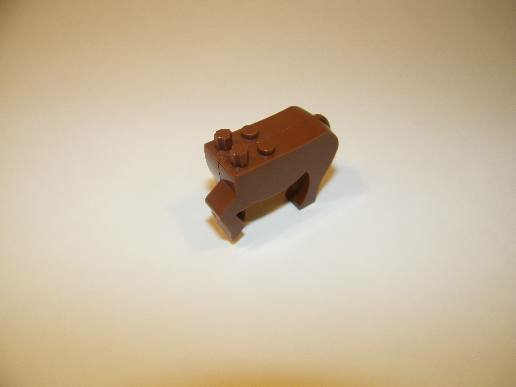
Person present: No